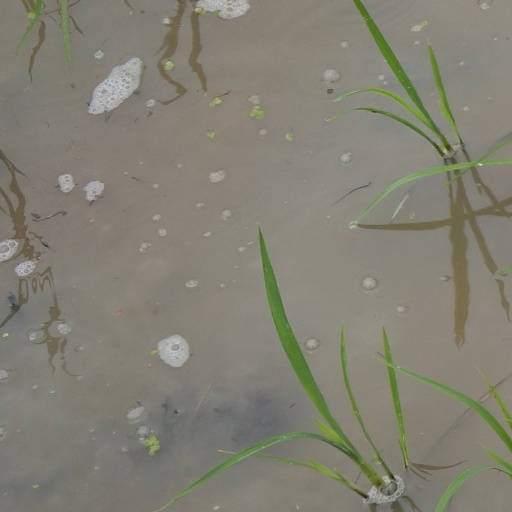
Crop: rice